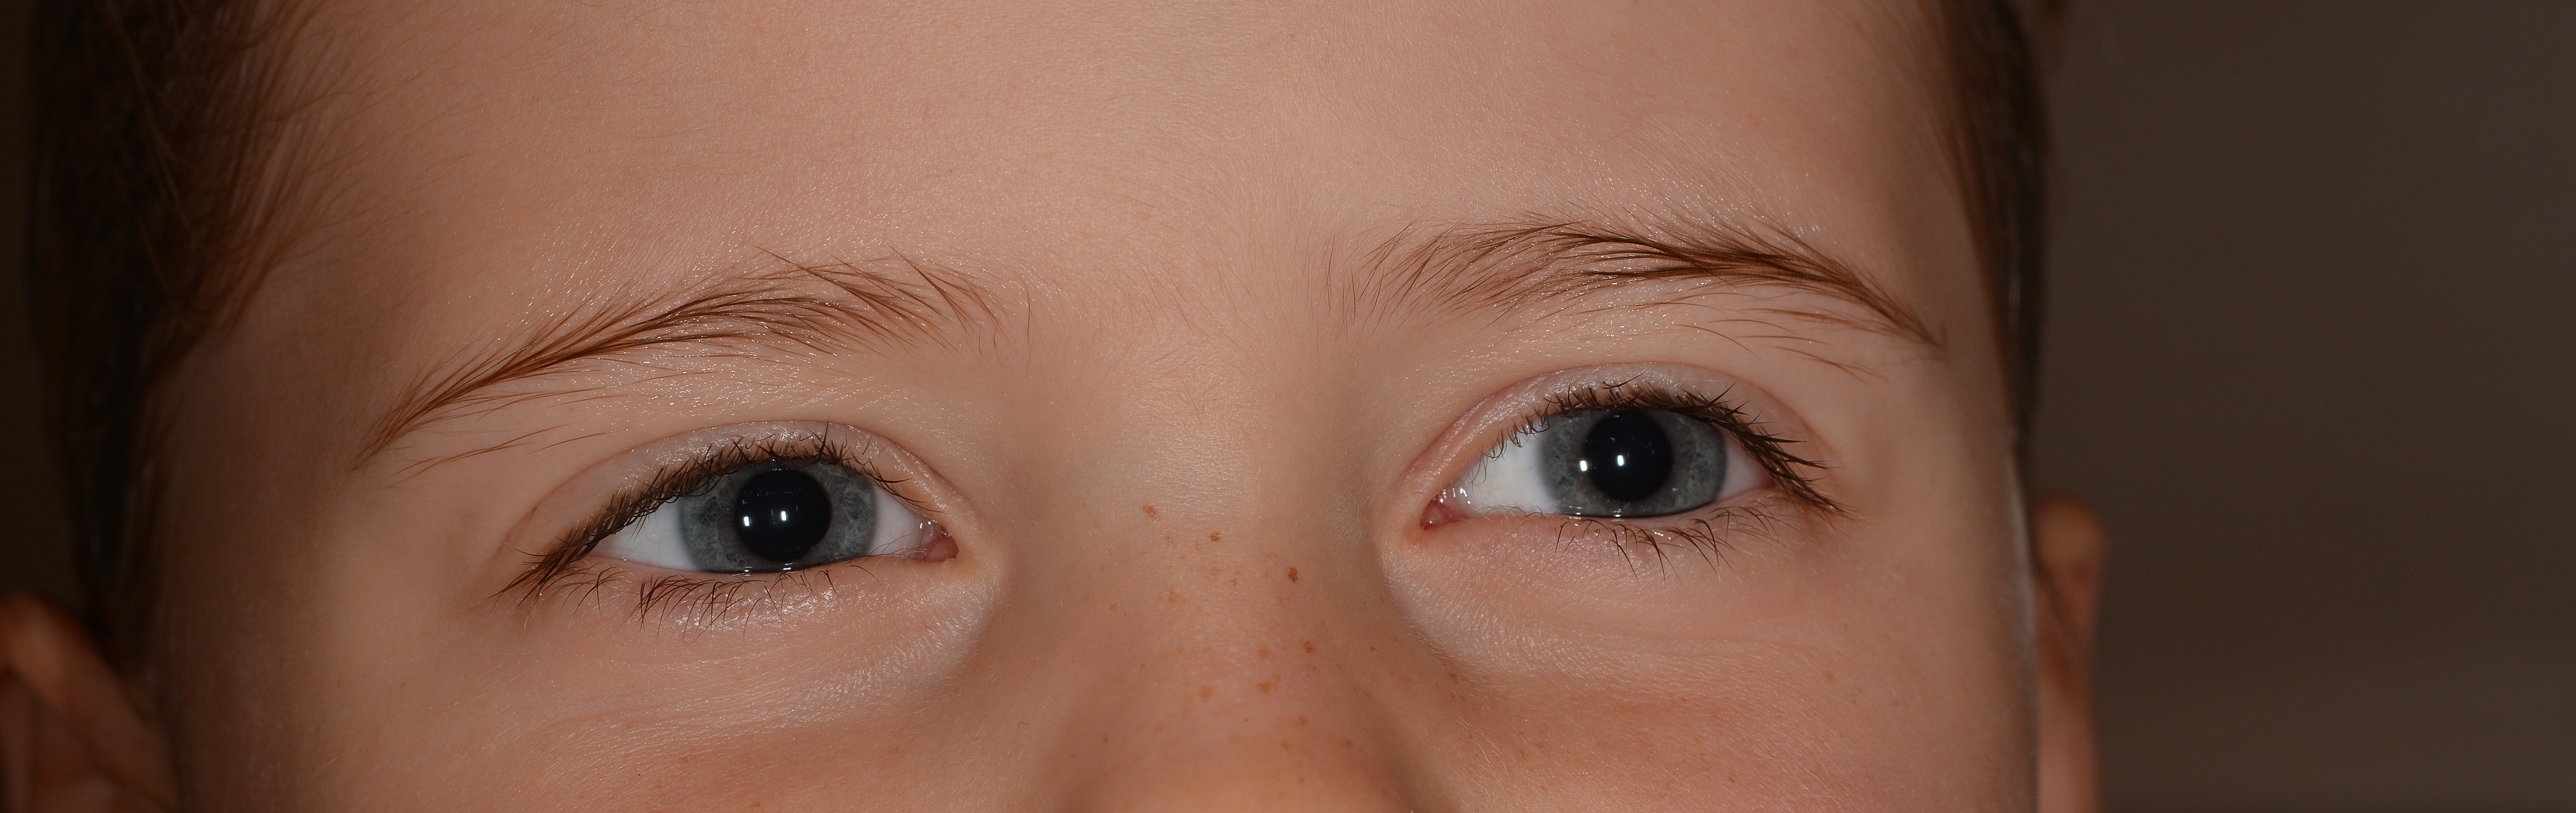
girl, photography, portrait, child, lip, eyebrow, mouth, eyelash, close up, human body, face, nose, eyes, cheek, eye, head, skin, beauty, blond, organ, forehead, brown hair, portrait photography, eyelash extensions